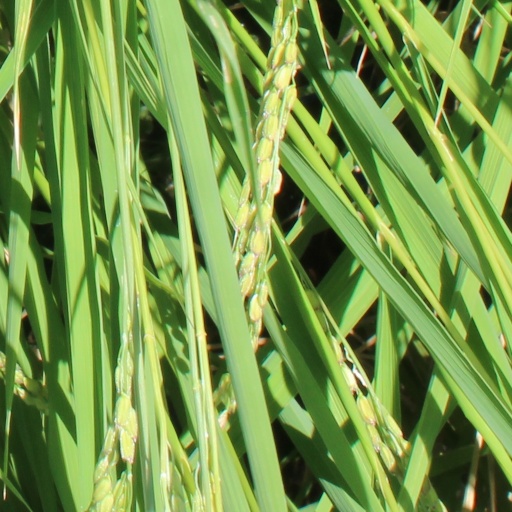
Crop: rice